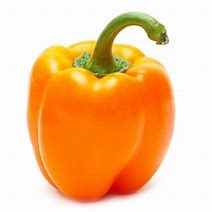
Label: capsicum